2021–2022 Columbia University strike

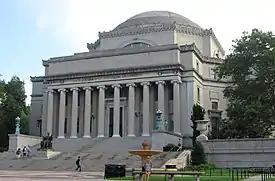
On February 25, union members gathered on the steps of the Low Memorial Library to announce their intent to strike.

Starting in January 2021, a large group of primarily undergraduate students at Columbia began an unrelated tuition strike, seeking both a decrease in the cost of tuition and an increase in student financial aid during the pandemic. The strike was in large part organized by the local chapter of the Young Democratic Socialists of America (YDSA), who also supported the GWC–UAW and was working with them in their contract negotiations, with full recognition of the union being an additional demand of the tuition strike. During the strike, a deadline of February 25 was instated, after which point, if no agreement between the union and university had been made, the union would prepare for strike action. On February 25, with no agreement in place after 64 bargaining sessions, union members gathered on the steps of the Low Memorial Library and announced their intent to begin striking on March 15. At the time of the announcement, an article in the "Columbia Daily Spectator" stated that "[a]bout 10 demands" were still being discussed, with full union recognition being chief among them. U.S. Representative Alexandria Ocasio-Cortez showed her support for the union by sending coffee and doughnuts to the GWC–UAW members, while additional support was voiced by New York City Council member Mark Levine. On March 8, interim provost Ira Katznelson sent an open letter addressing the strike notice, claiming that, while both sides were working towards an agreement, the union's demands for wage increases were "neither reasonable nor responsible in present circumstances". An article in "The Chronicle of Higher Education" criticized Katznelson's approach to the situation, calling his stance hypocritical based on his previous involvement with the labor movement and even calling him a "labor sympathizer". A March 11 article in the "Spectator" reported that the union and university were still holding bargaining sessions in an attempt to avoid the strike action, though the 10 points of contention were still unaddressed at that point. The last day of official bargaining discussions between the two groups was on March 12.